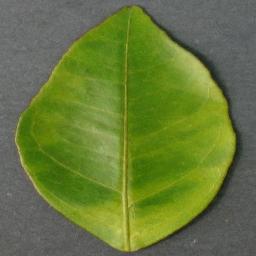
Label: Orange___Haunglongbing_(Citrus_greening)